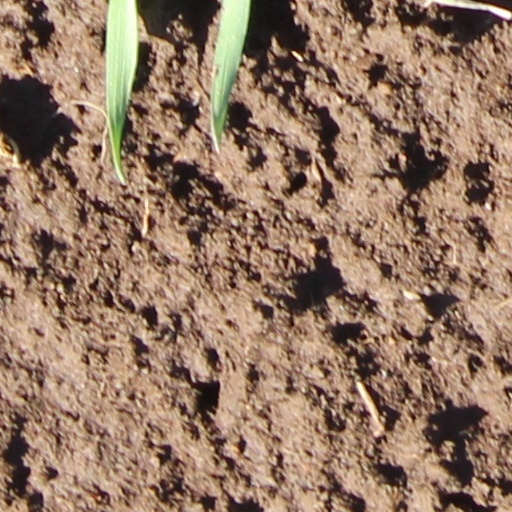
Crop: wheat